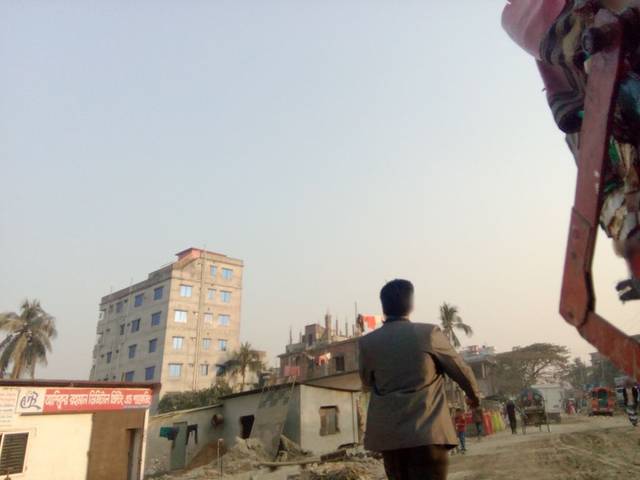
Region: Bangladesh
Coordinates: 23.718, 90.491